Shivendra Bijoy Malla Deb

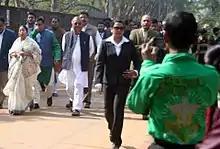
Shivendra Bijoy Malla Deb with Mamata Banerjee at an election campaign in Jhargram

He is currently the Mentor to Jhargram Municipality ,previously he had held the position of Mayor/Chairman -In-Council of Jhargram Municipality (ঝাড়গ্রাম পৌরসভা) from 2013 to 2022. Shivendra is elected Councillor of the No.14 Ward, Jhargram Municipality since 2003. He is the Vice President of the All India Trinamool Congress in Jhargram district.